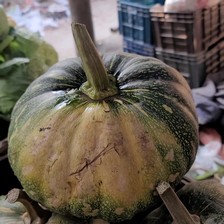
Label: others